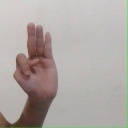
अक्षर: भ